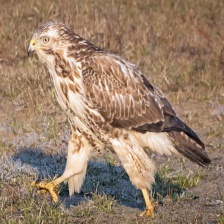
Species: ROUGH LEG BUZZARD
Scientific name: BUTEO LAGOPUS